Dany Chamoun

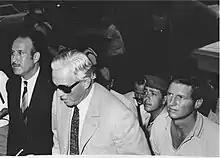
Young Dany Chamoun (right) with his father Camille (middle) and Michel Sassine (left)

Chamoun reported that he had not had any interest in politics before the Lebanese Civil War. He became the National Liberal Party Secretary of Defense in January 1976, after the death of his predecessor Naim Berdkan. As Supreme Commander of the NLP's military wing, the Tigers, he also played a major role in the early years of the Lebanese Civil War.